Carrbridge railway station

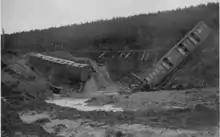
Photograph of the 1914 accident by J. Barron of Inverness, published in The Sphere, 27 June 1914

On the afternoon of 18 June 1914, a tremendous thunderstorm struck the mountains to the north of the Highland Main Line. The road bridge carrying the road from Carrbridge to Inverness across the Baddengorm Burn was swept away, while further down the valley the burn entered a narrow gorge, crossed by the railway by means of a narrow arch span of only . The water was at rail level when the six-carriage 11:50 Perth to Inverness train, 9 minutes late leaving Carrbridge Station at 15:24, crossed the bridge. The first two carriages reached the other side but the bridge then gave way, its foundations having been undermined by a vortex of water. The third carriage was left on the north bank of the burn but the next was plunged into the torrent which soon demolished the carriage, drowning five passengers; remarkably four survived.